Industrias Aeronáuticas y Mecánicas del Estado

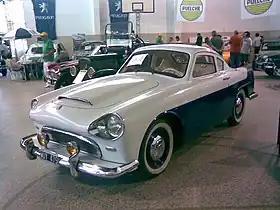
"Justicialista", the first car released by IAME in 1952

By the beginning of the 1950s, some of the most developed countries in Latin America (Argentina, Brazil and Mexico) were in process to substitute imports. Therefore, the local industry was revitalised in order to build automobiles. In 1949, President of Argentina Juan Perón signed a decree to refurbish part of the Aircraft Factory, adapting it to start manufacturing automobiles. José Higinio Monserrat was appointed as the first director of the Automobile Factory while engineer Raúl Gómez, who work at the Aerotechnical Institute of Córdoba ("Institec"), was another key figure of IAME.